En canot sur les chemins d'eau du Roi

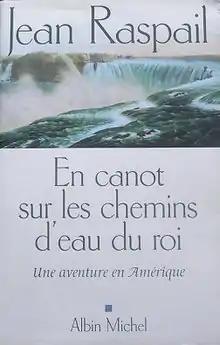
First edition

En canot sur les chemins d'eau du Roi ("By Canoe on the King's Waterways") is a 2005 travel book by the French writer Jean Raspail. It retells the North American voyage the author made by canoe in 1949, following the route of the 17th-century missionary Father Marquette.